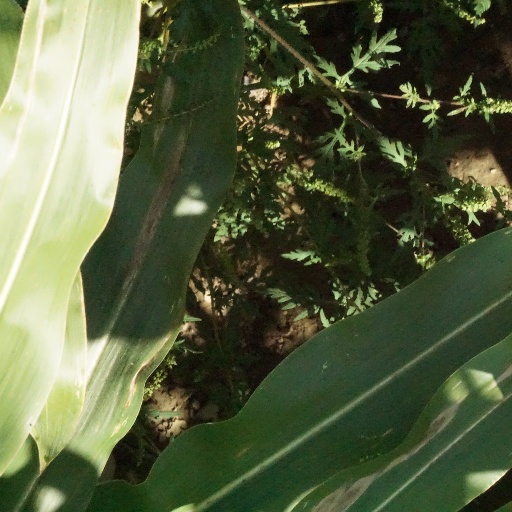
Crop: maize; corn